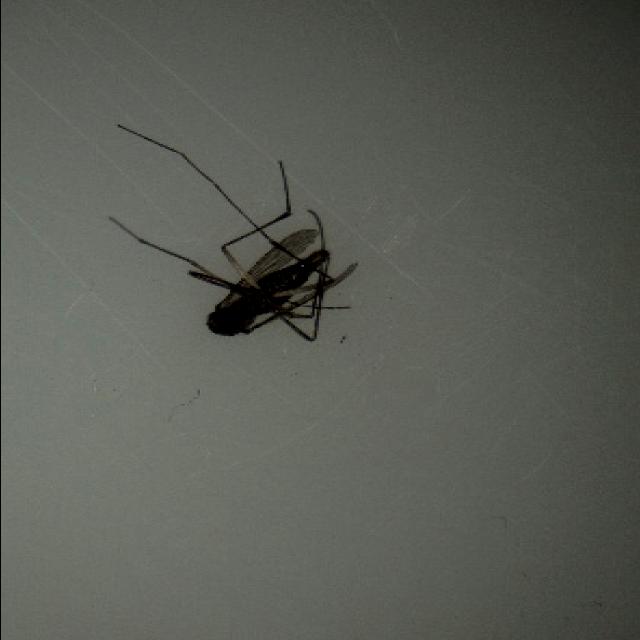
Species: culex_tritaeniorhynchus